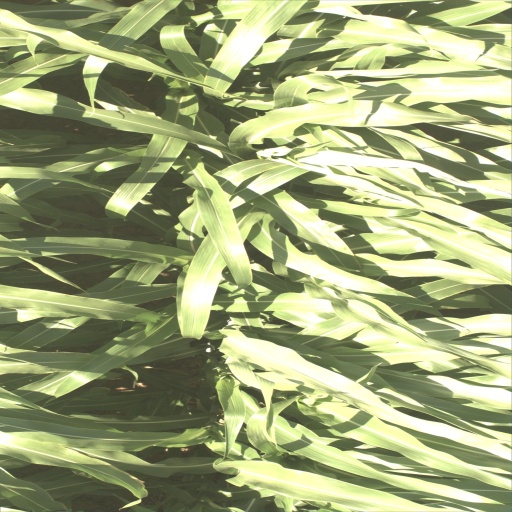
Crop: sorghum